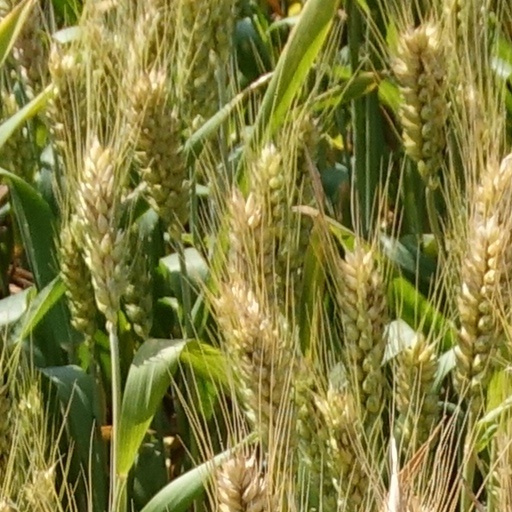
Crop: wheat